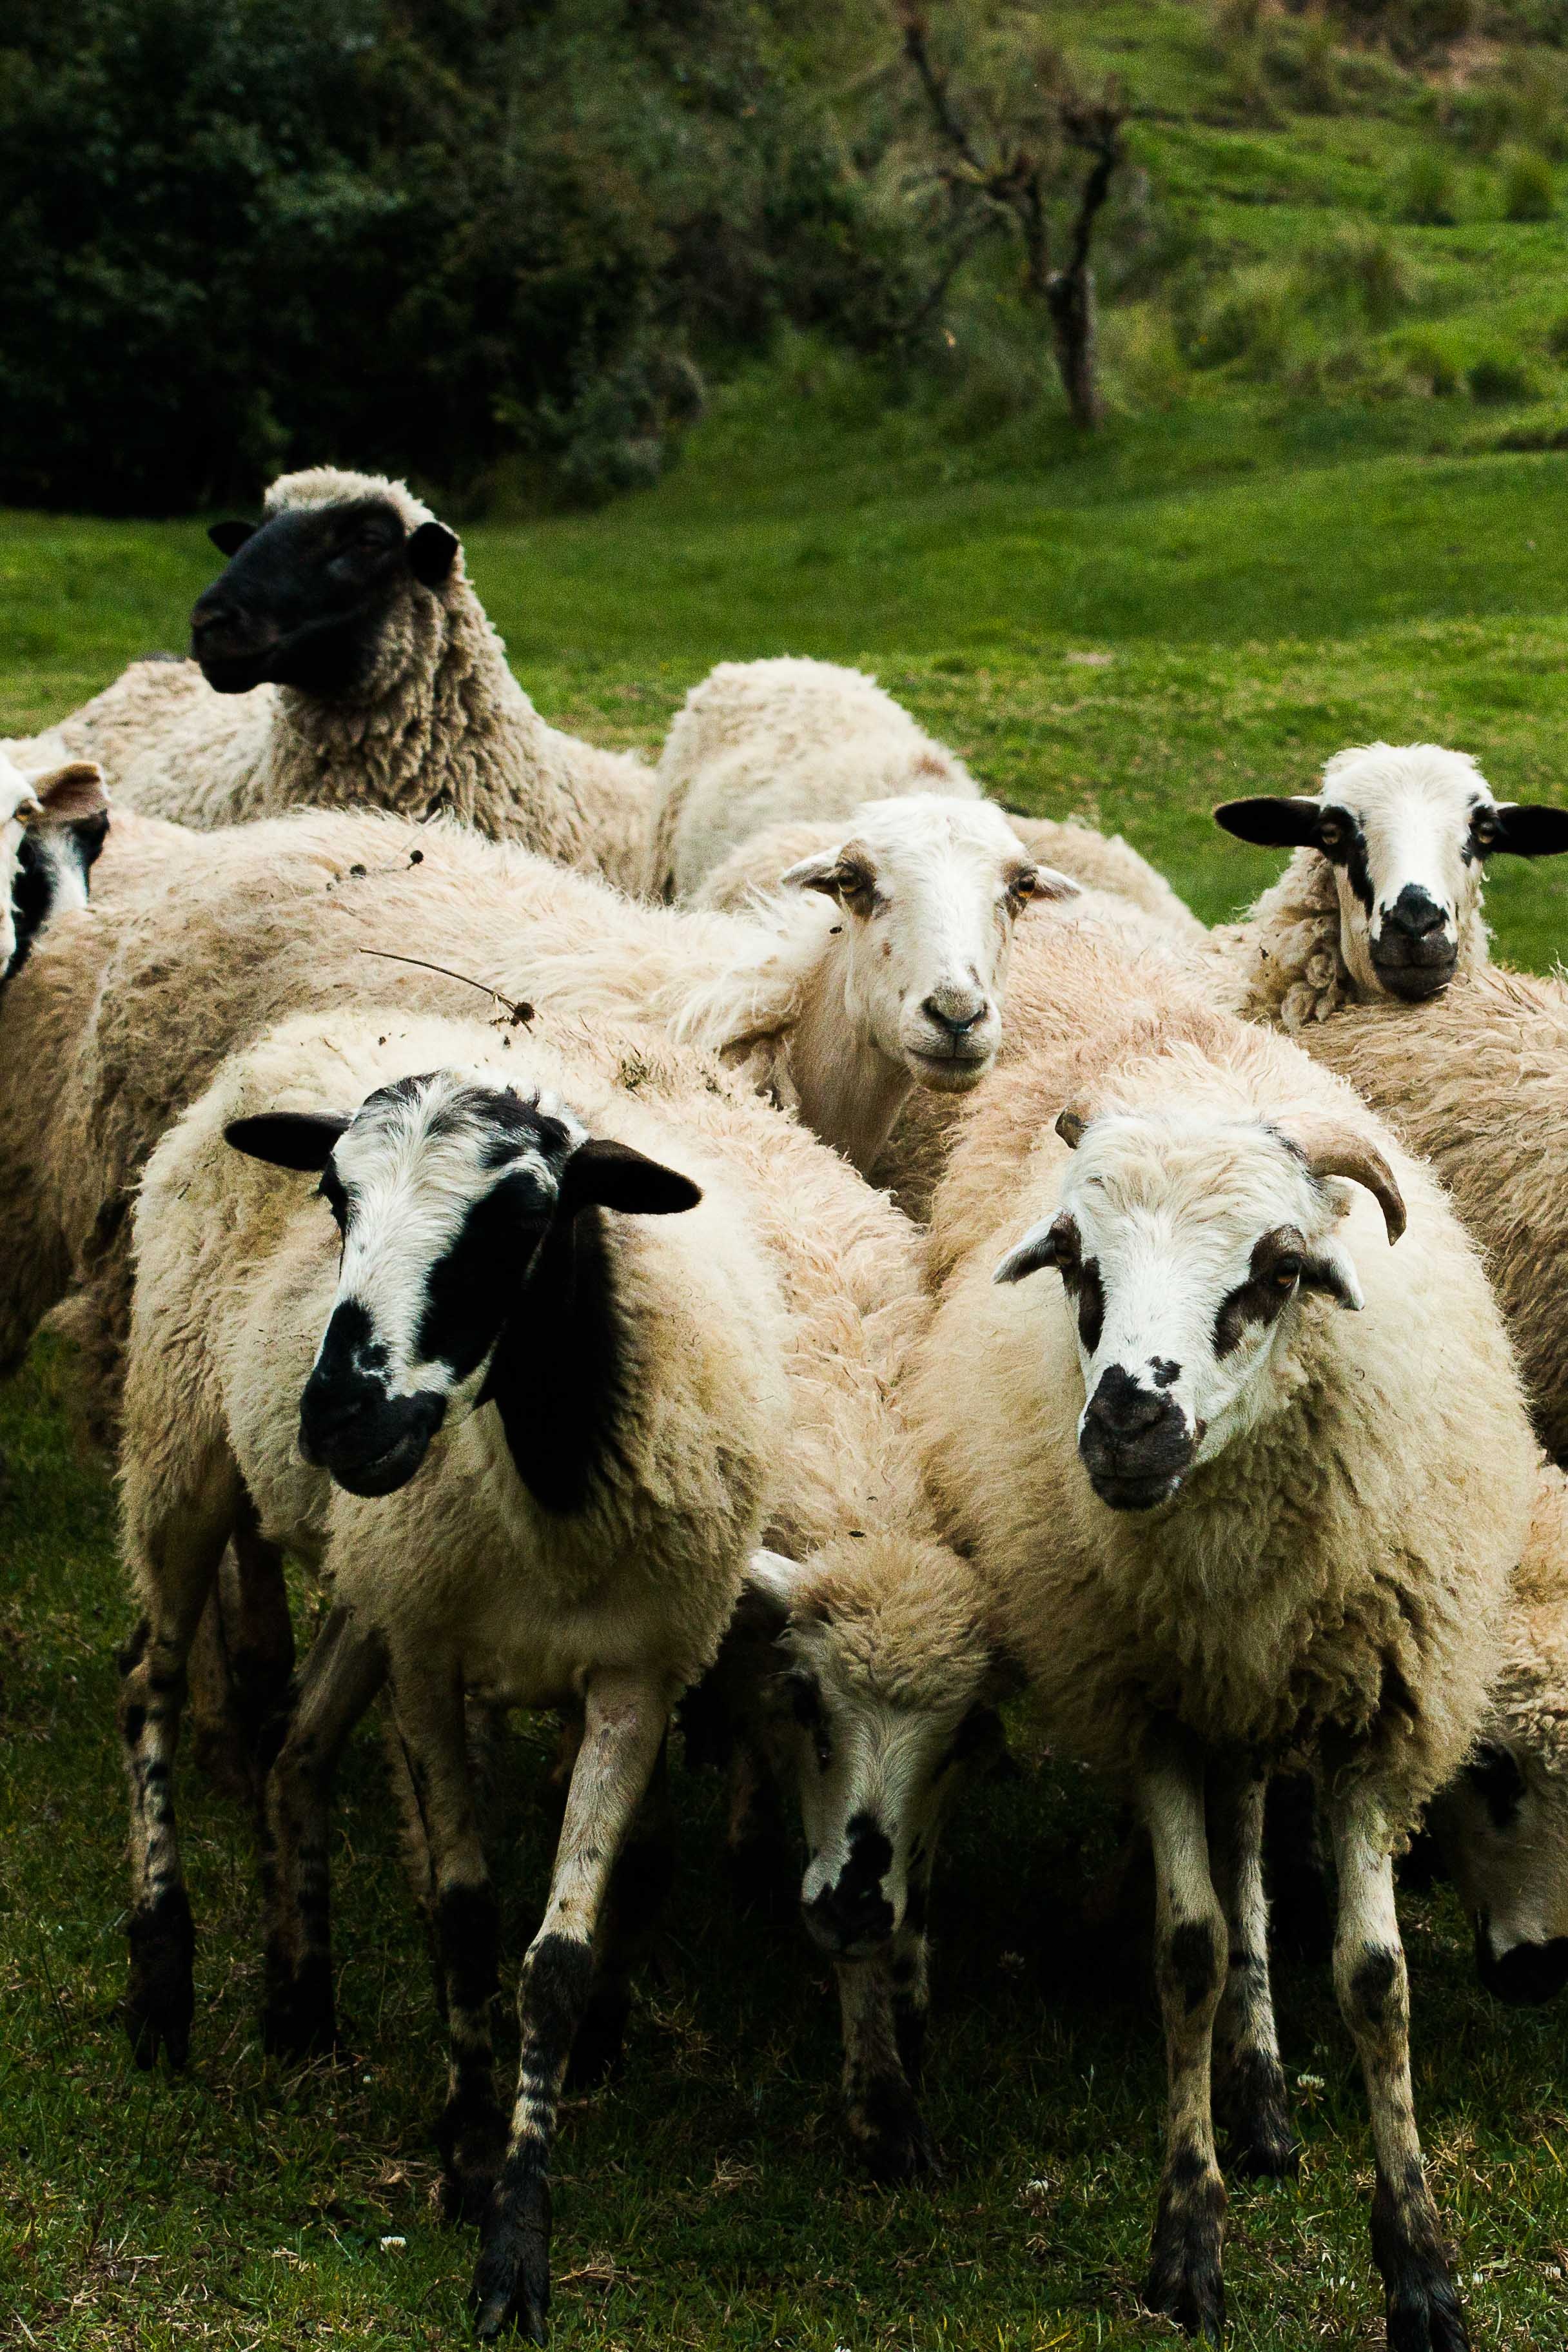
sheep, sheeps, mammal, vertebrate, pasture, fauna, herd, grazing, goatherd, farm, cow goat family